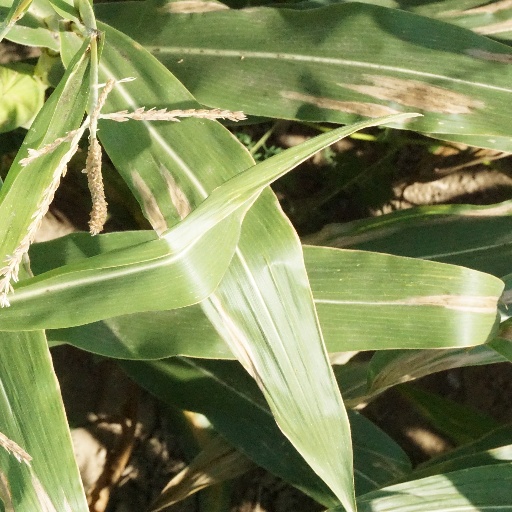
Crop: maize; corn